Willy Stöwer

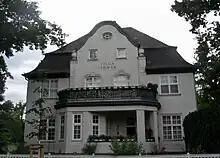
Villa Stöwer in Tegel, 2013

Kaiser Wilhelm II became an enthusiastic supporter and patron of the artist and Stöwer was said to be the Kaiser's favorite naval painter. Stöwer even accompanied the Emperor on several voyages between 1905 and 1912. He was a board member of the German Navy League and was awarded an honorary professorship in 1907. The course of his life followed that of his patron and the fate of the Imperial German Navy. As with contemporaries such as Hans Bohrdt, his most significant creative period concluded with the abdication of the Kaiser and the end of the Imperial era.